Ted Shepherd

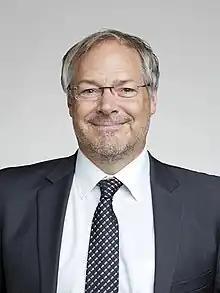
Shepherd in 2016

Theodore Gordon Shepherd (born 6 August 1958) is the Grantham Professor of Climate Science at the University of Reading.